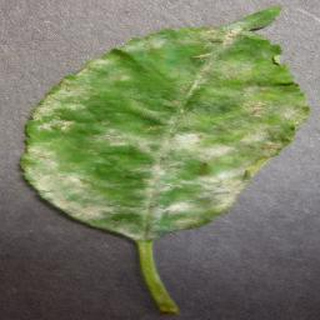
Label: cherry_powdery_mildew